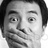
Emotion: surprise